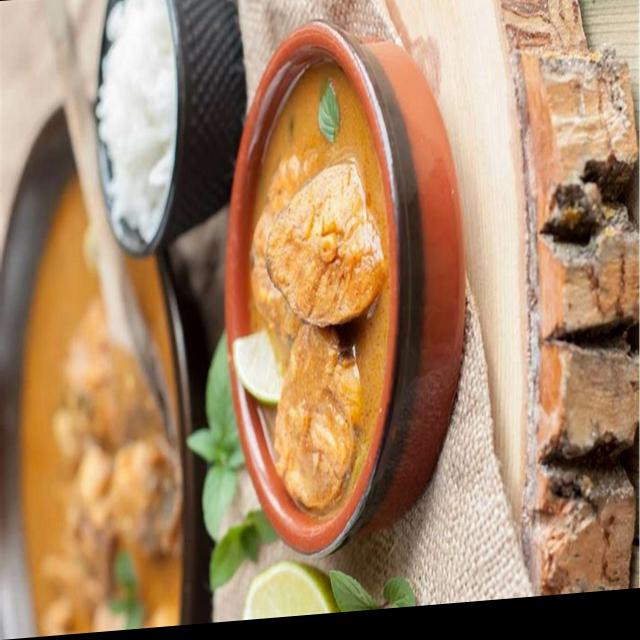
Dish: white_rice